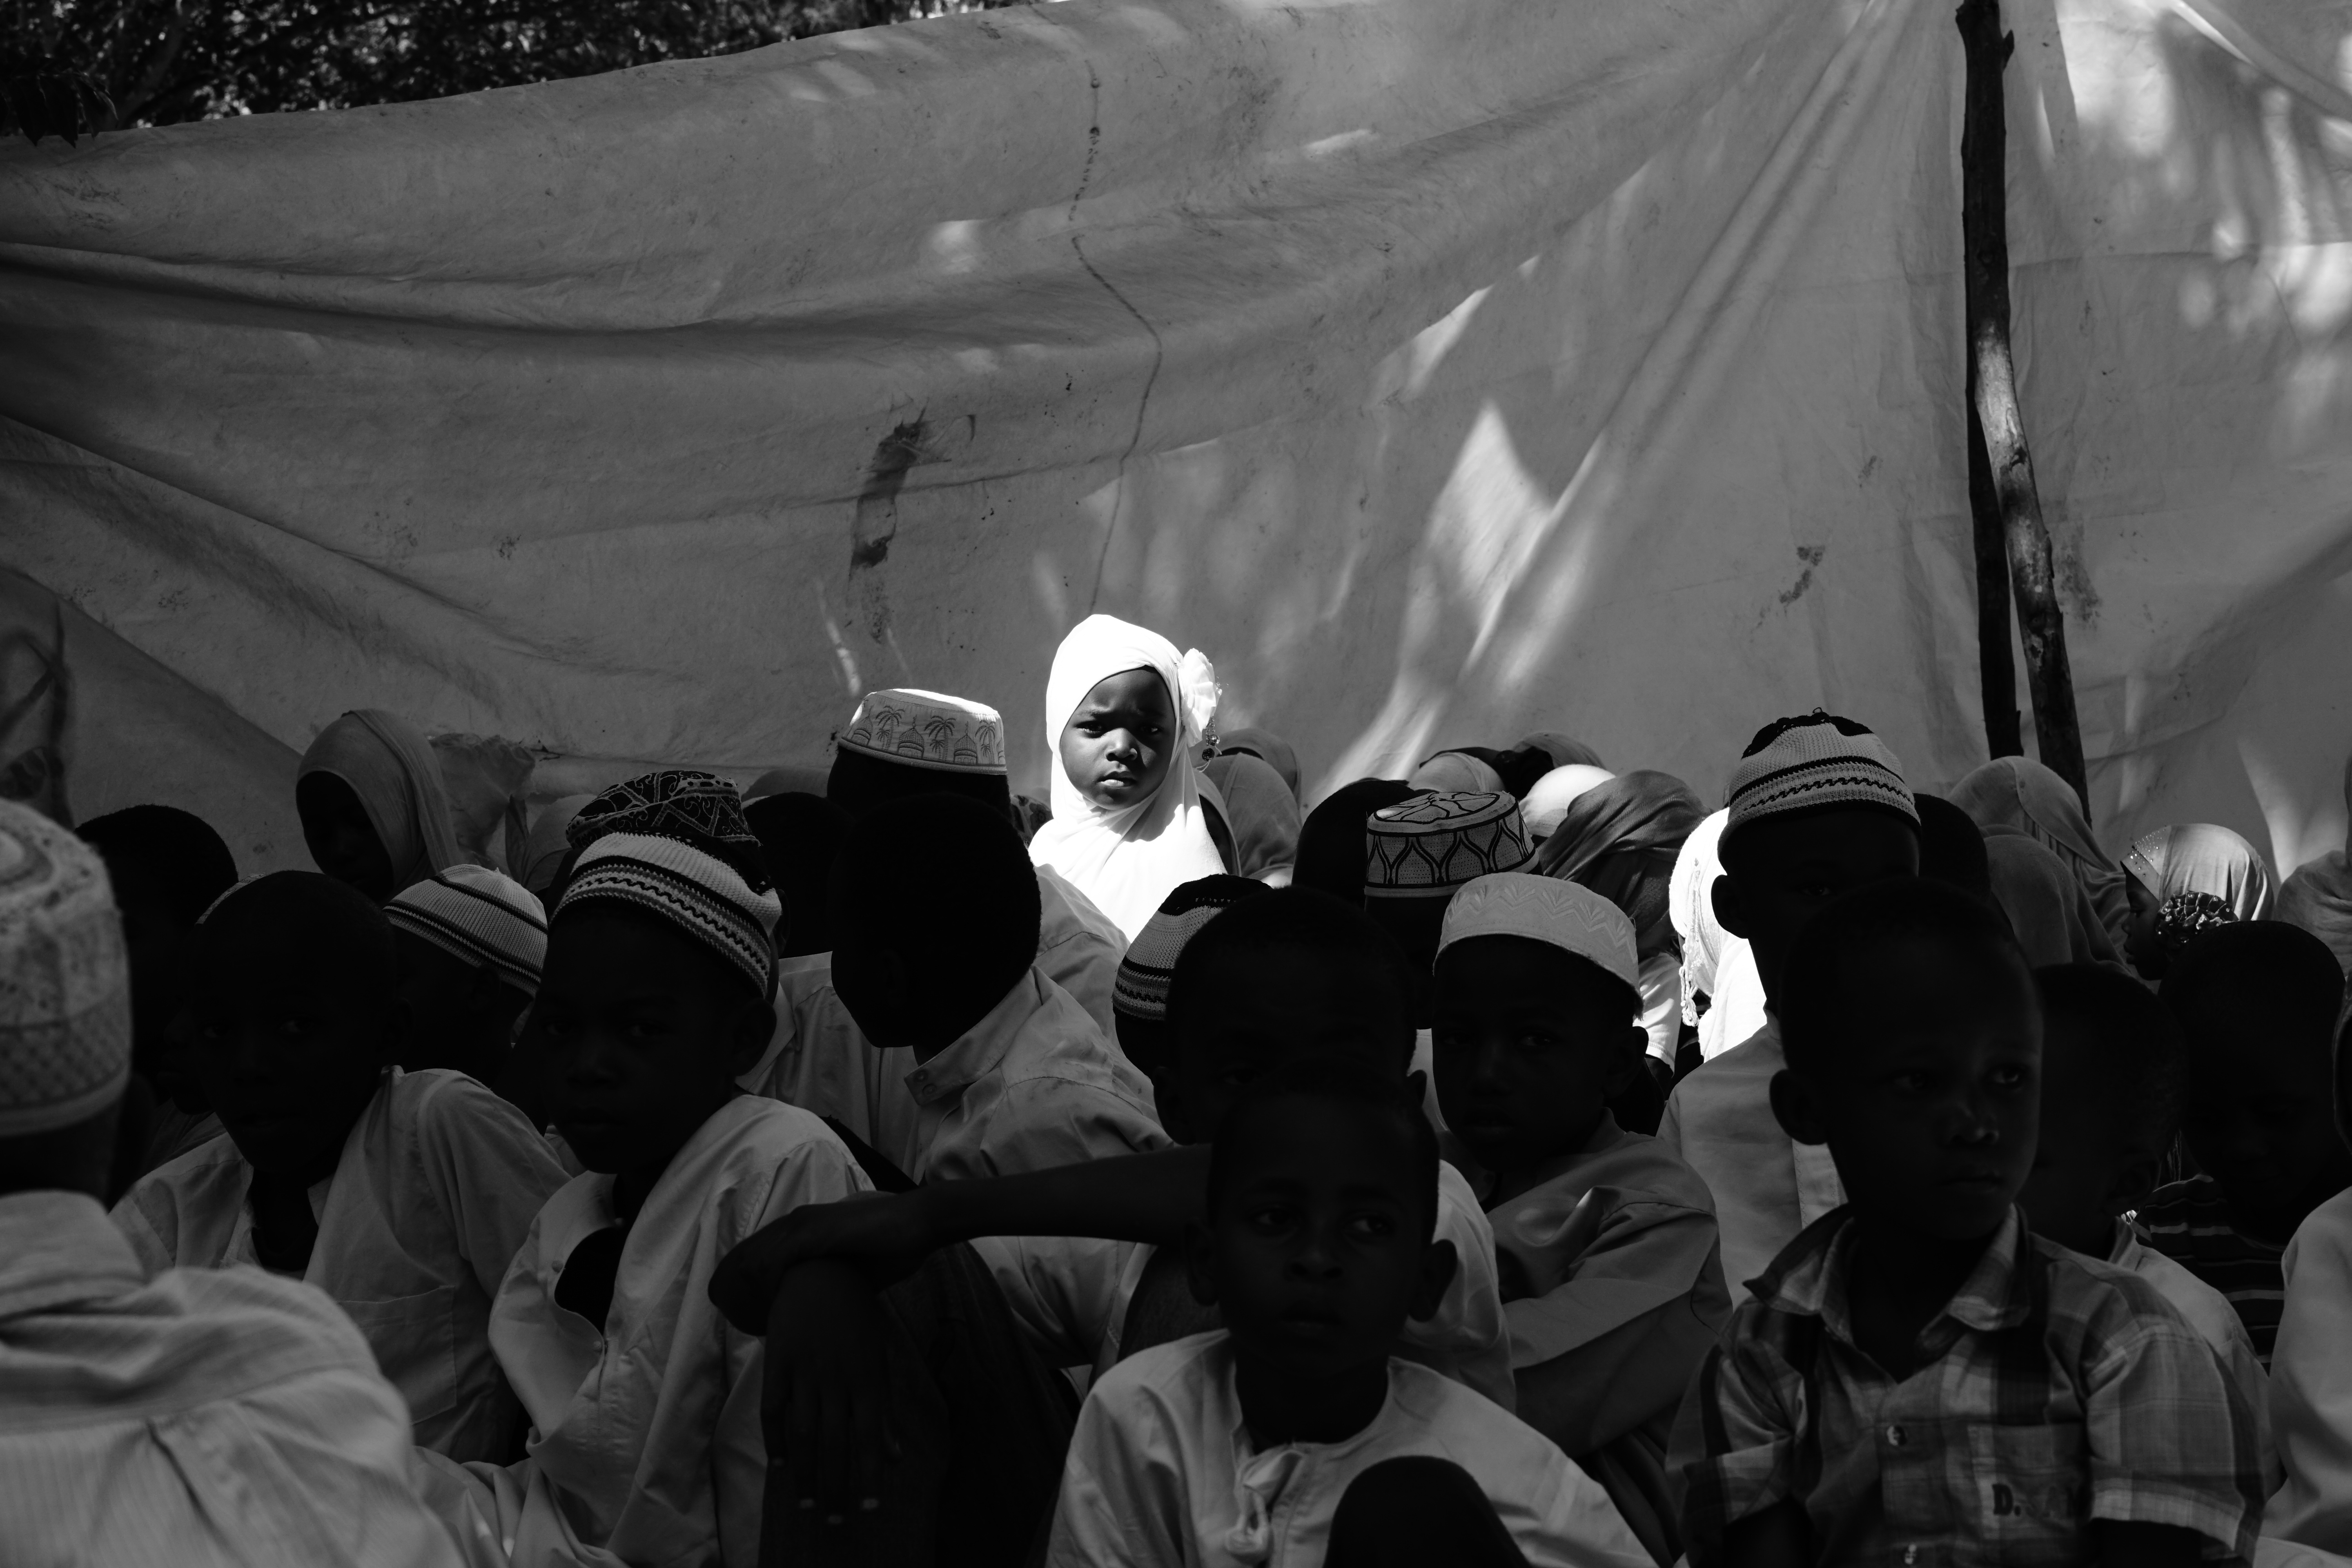
black and white, people, white, crowd, black, monochrome, temple, demonstration, monochrome photography